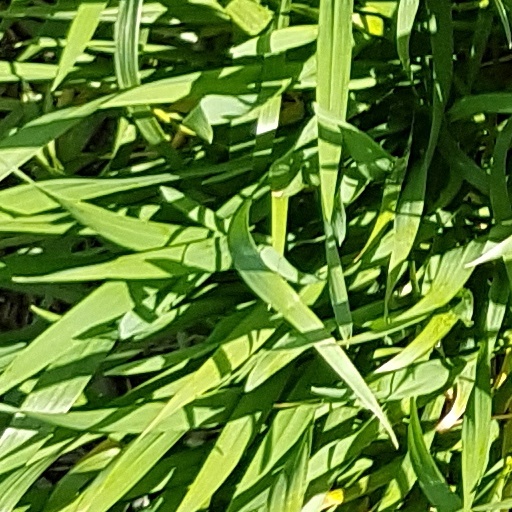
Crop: wheat